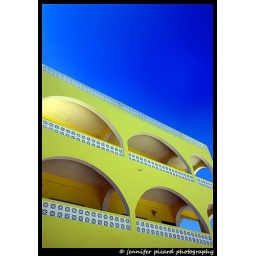
09 - yellow building in blue sky